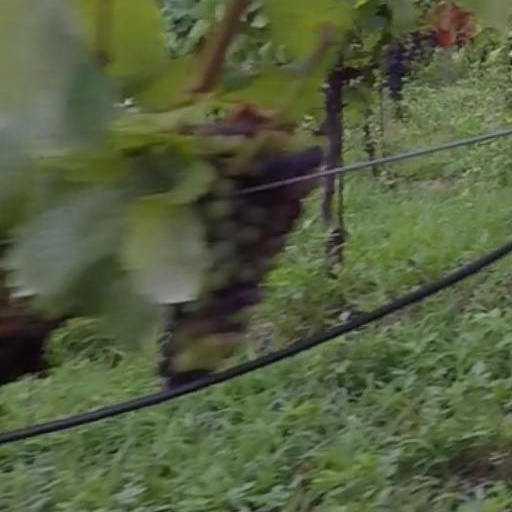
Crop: grape